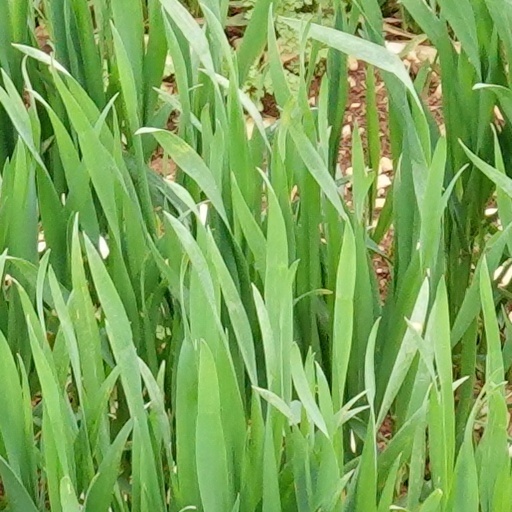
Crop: wheat